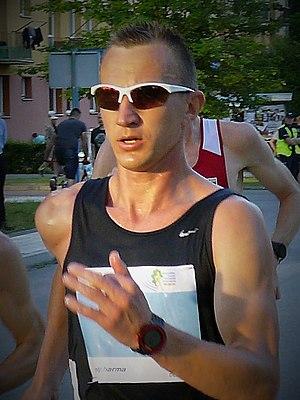
Artur Brzozowski est un athlète polonais, spécialiste de la marche.